Jeepers Creepers 2

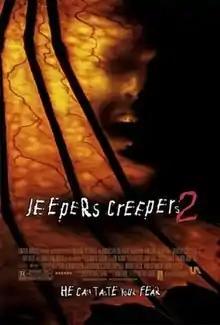
Theatrical release poster

Jeepers Creepers 2 is a 2003 American horror film written and directed by Victor Salva. A sequel to the 2001 film "Jeepers Creepers", the film portrays the Creeper, a demonic creature and mysterious serial killer who pursues a school bus filled with high-school students. Ray Wise also appears as Jack Taggart, a farmer who seeks to hunt down and kill the Creeper as revenge for his younger son whom the Creeper had murdered that same week. Additionally, Francis Ford Coppola returned to the franchise as an executive producer.